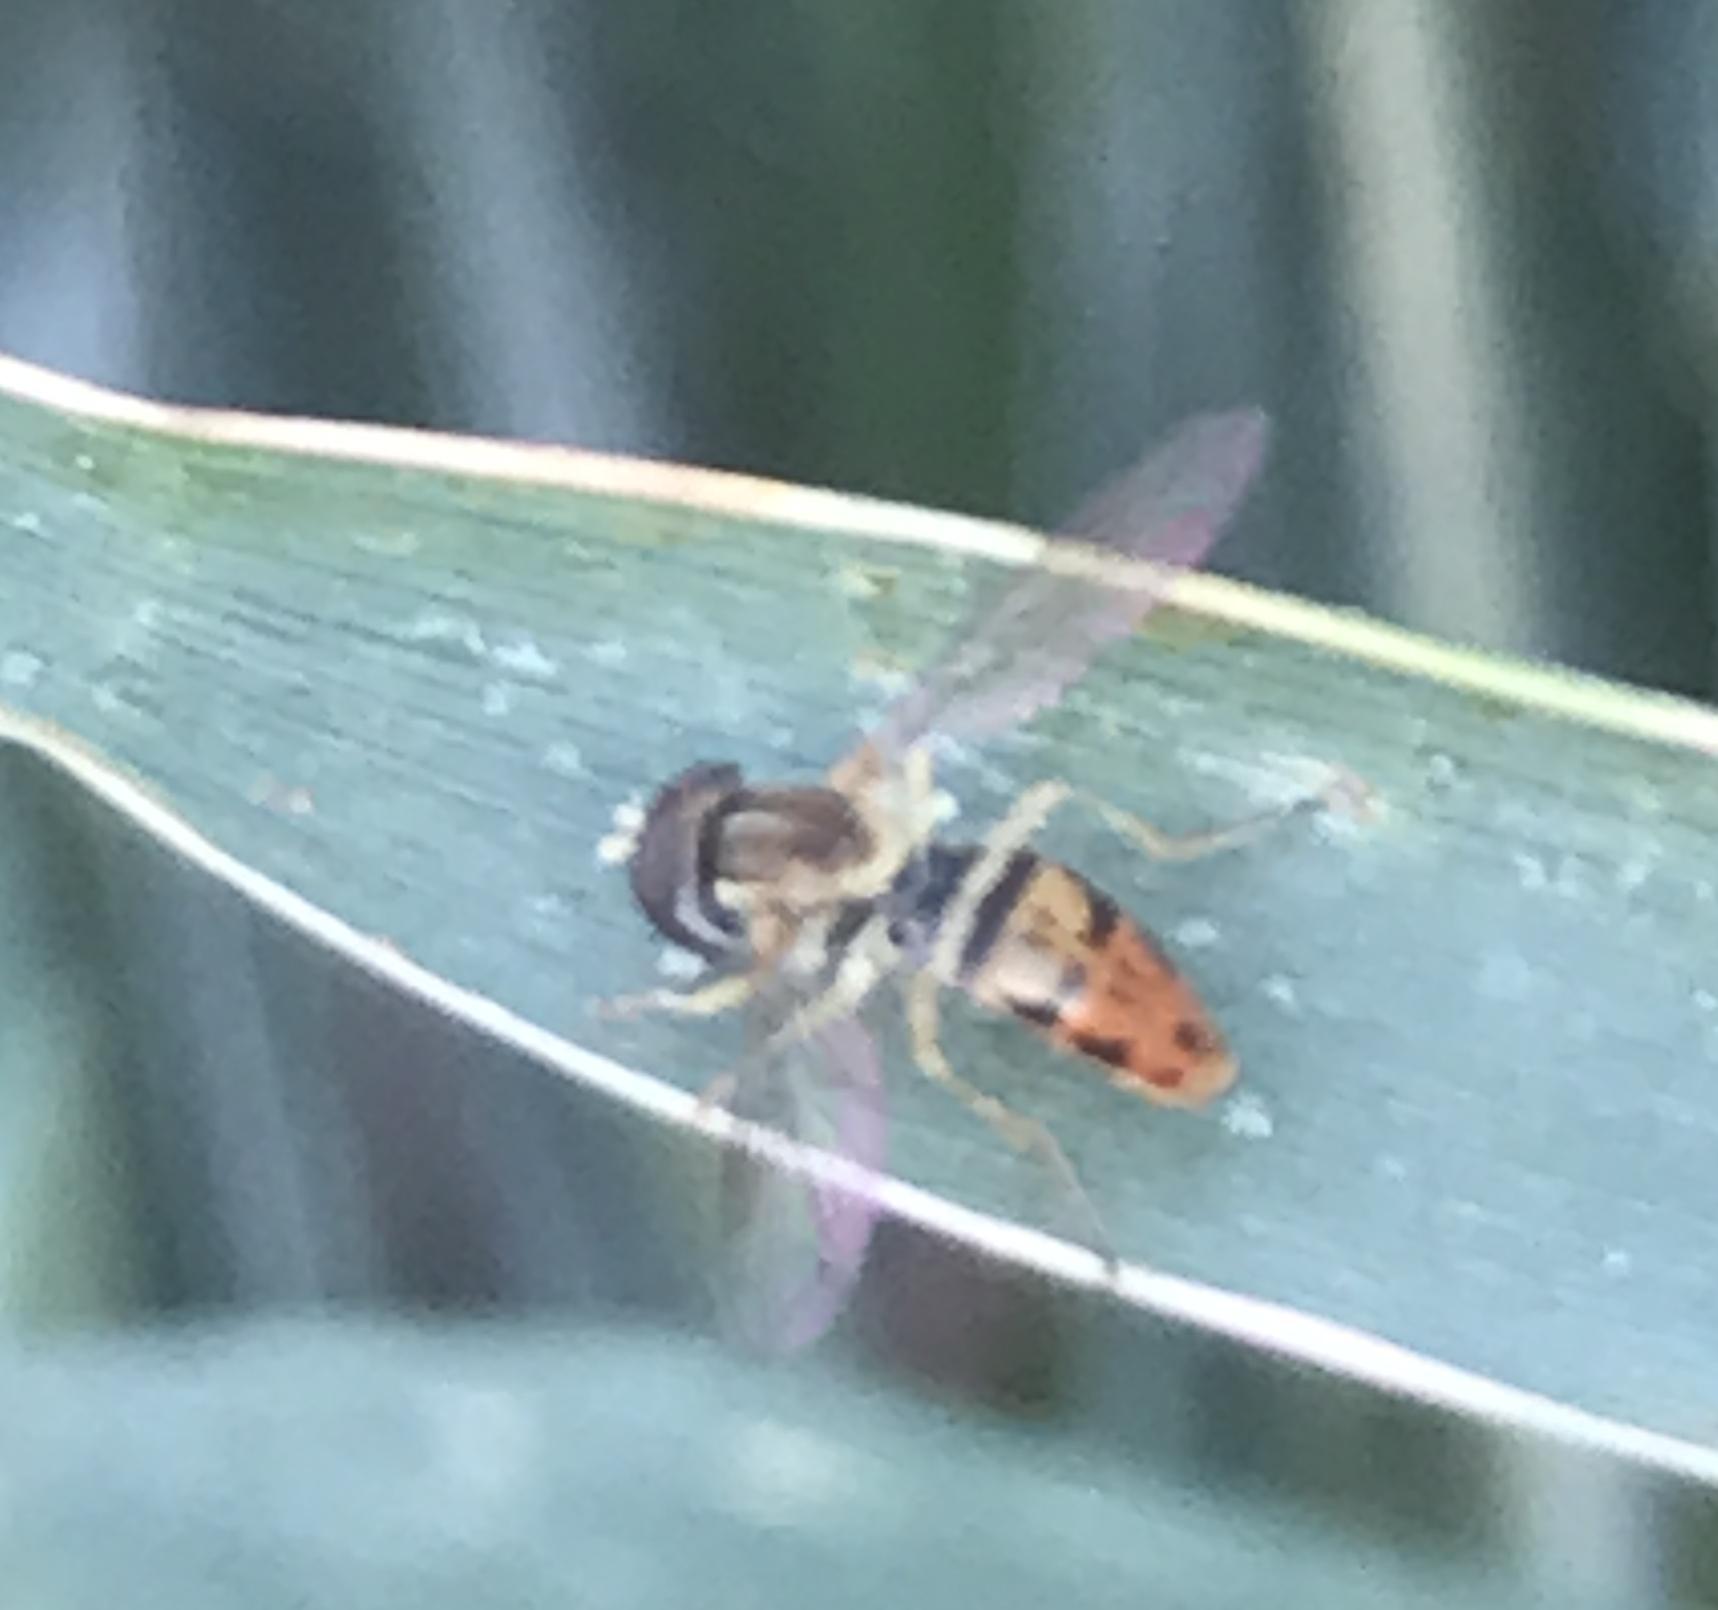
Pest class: predators